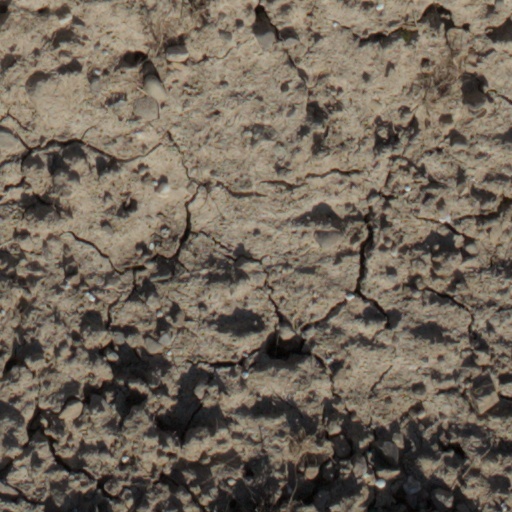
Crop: wheat